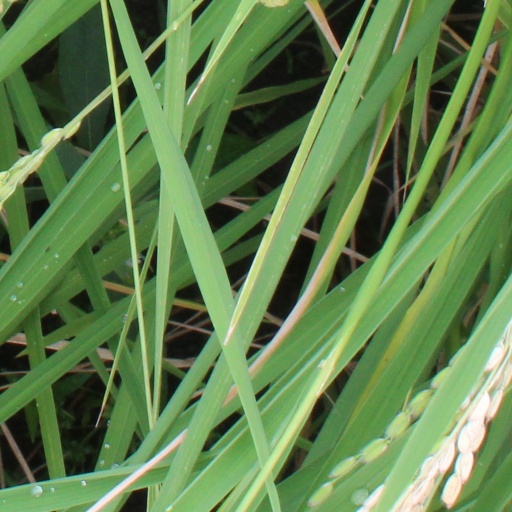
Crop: rice